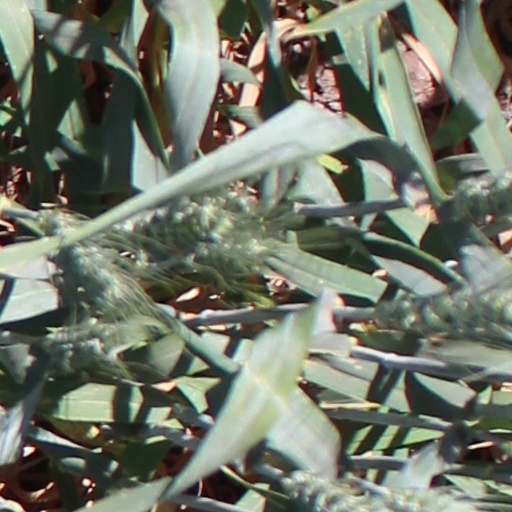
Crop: wheat